Bernina Railway Ge 6/6 81

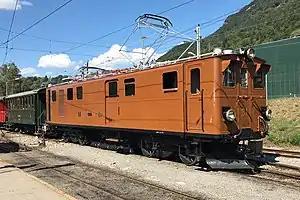
Bernina Railway Ge 4/4 81 by Blonay–Chamby Museum Railway in 2018.

The Bernina Railway Ge 6/6 81, later reclassified as Ge 4/4 81, and later still known as the Rhaetian Railway Ge 4/4 181, is a 1000 V DC metre gauge electrically powered heritage locomotive made in Switzerland.